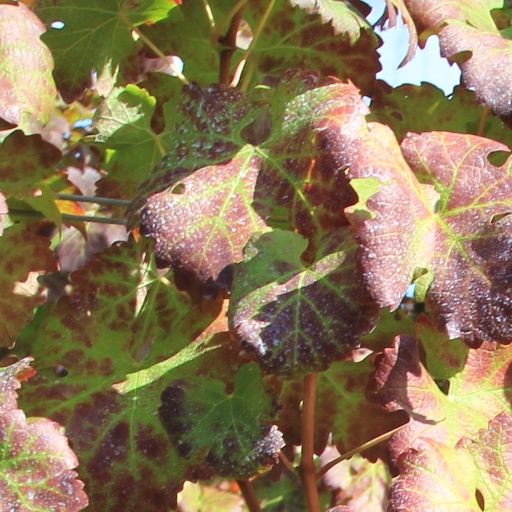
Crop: grape